Lou Correa

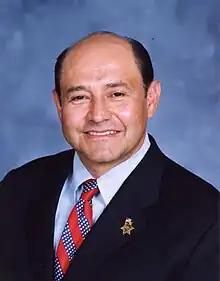
Correa during his time in the state Senate

In January 2006, Correa entered the race for the Democratic Party nomination for the California State Senate 34th district, a seat vacated by termed-out State Senator Joe Dunn.